Annunciation Council

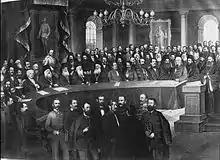
The Annunciation Council in Sremski Karlovci (1861)

The Annunciation Council (Serbian Latin: "Blagoveštenski sabor") was a council of elected representatives of Eastern Orthodox Serbs in the Austrian Empire, which was held on 2 April 1861, in Sremski Karlovci, on the day of the church holiday of Annunciation.